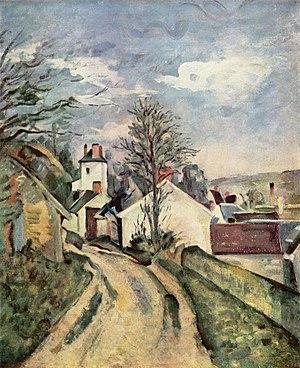
Auvers-sur-Oise est une commune française située dans le département du Val-d'Oise en région Île-de-France. Ses habitants sont appelés les Auversois.